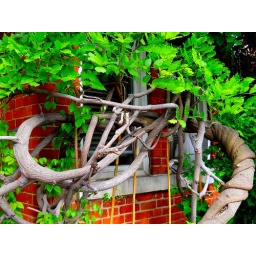
this incredible twisted tree grows in front of a window